Dark Lies the Island

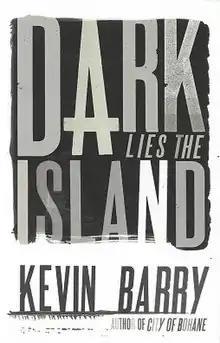
First edition (publ. Jonathan Cape)

Dark Lies the Island is the second short story collection by Irish writer Kevin Barry. His previous short story collection, "There Are Little Kingdoms", won the Rooney Prize for Irish Literature.